Hildegard of Bingen

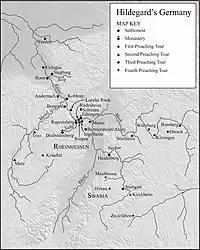
Hildegard's preaching tours

Because of church limitation on public, discursive rhetoric, the medieval rhetorical arts included preaching, letter writing, poetry, and the encyclopedic tradition. Hildegard's participation in these arts speaks to her significance as a female rhetorician, transcending bans on women's social participation and interpretation of scripture. The acceptance of public preaching by a woman, even a well-connected abbess and acknowledged prophet, does not fit the stereotype of this time. Her preaching was not limited to the monasteries; she preached publicly in 1160 in Germany. She conducted four preaching tours throughout Germany, speaking to both clergy and laity in chapter houses and in public, mainly denouncing clerical corruption and calling for reform.